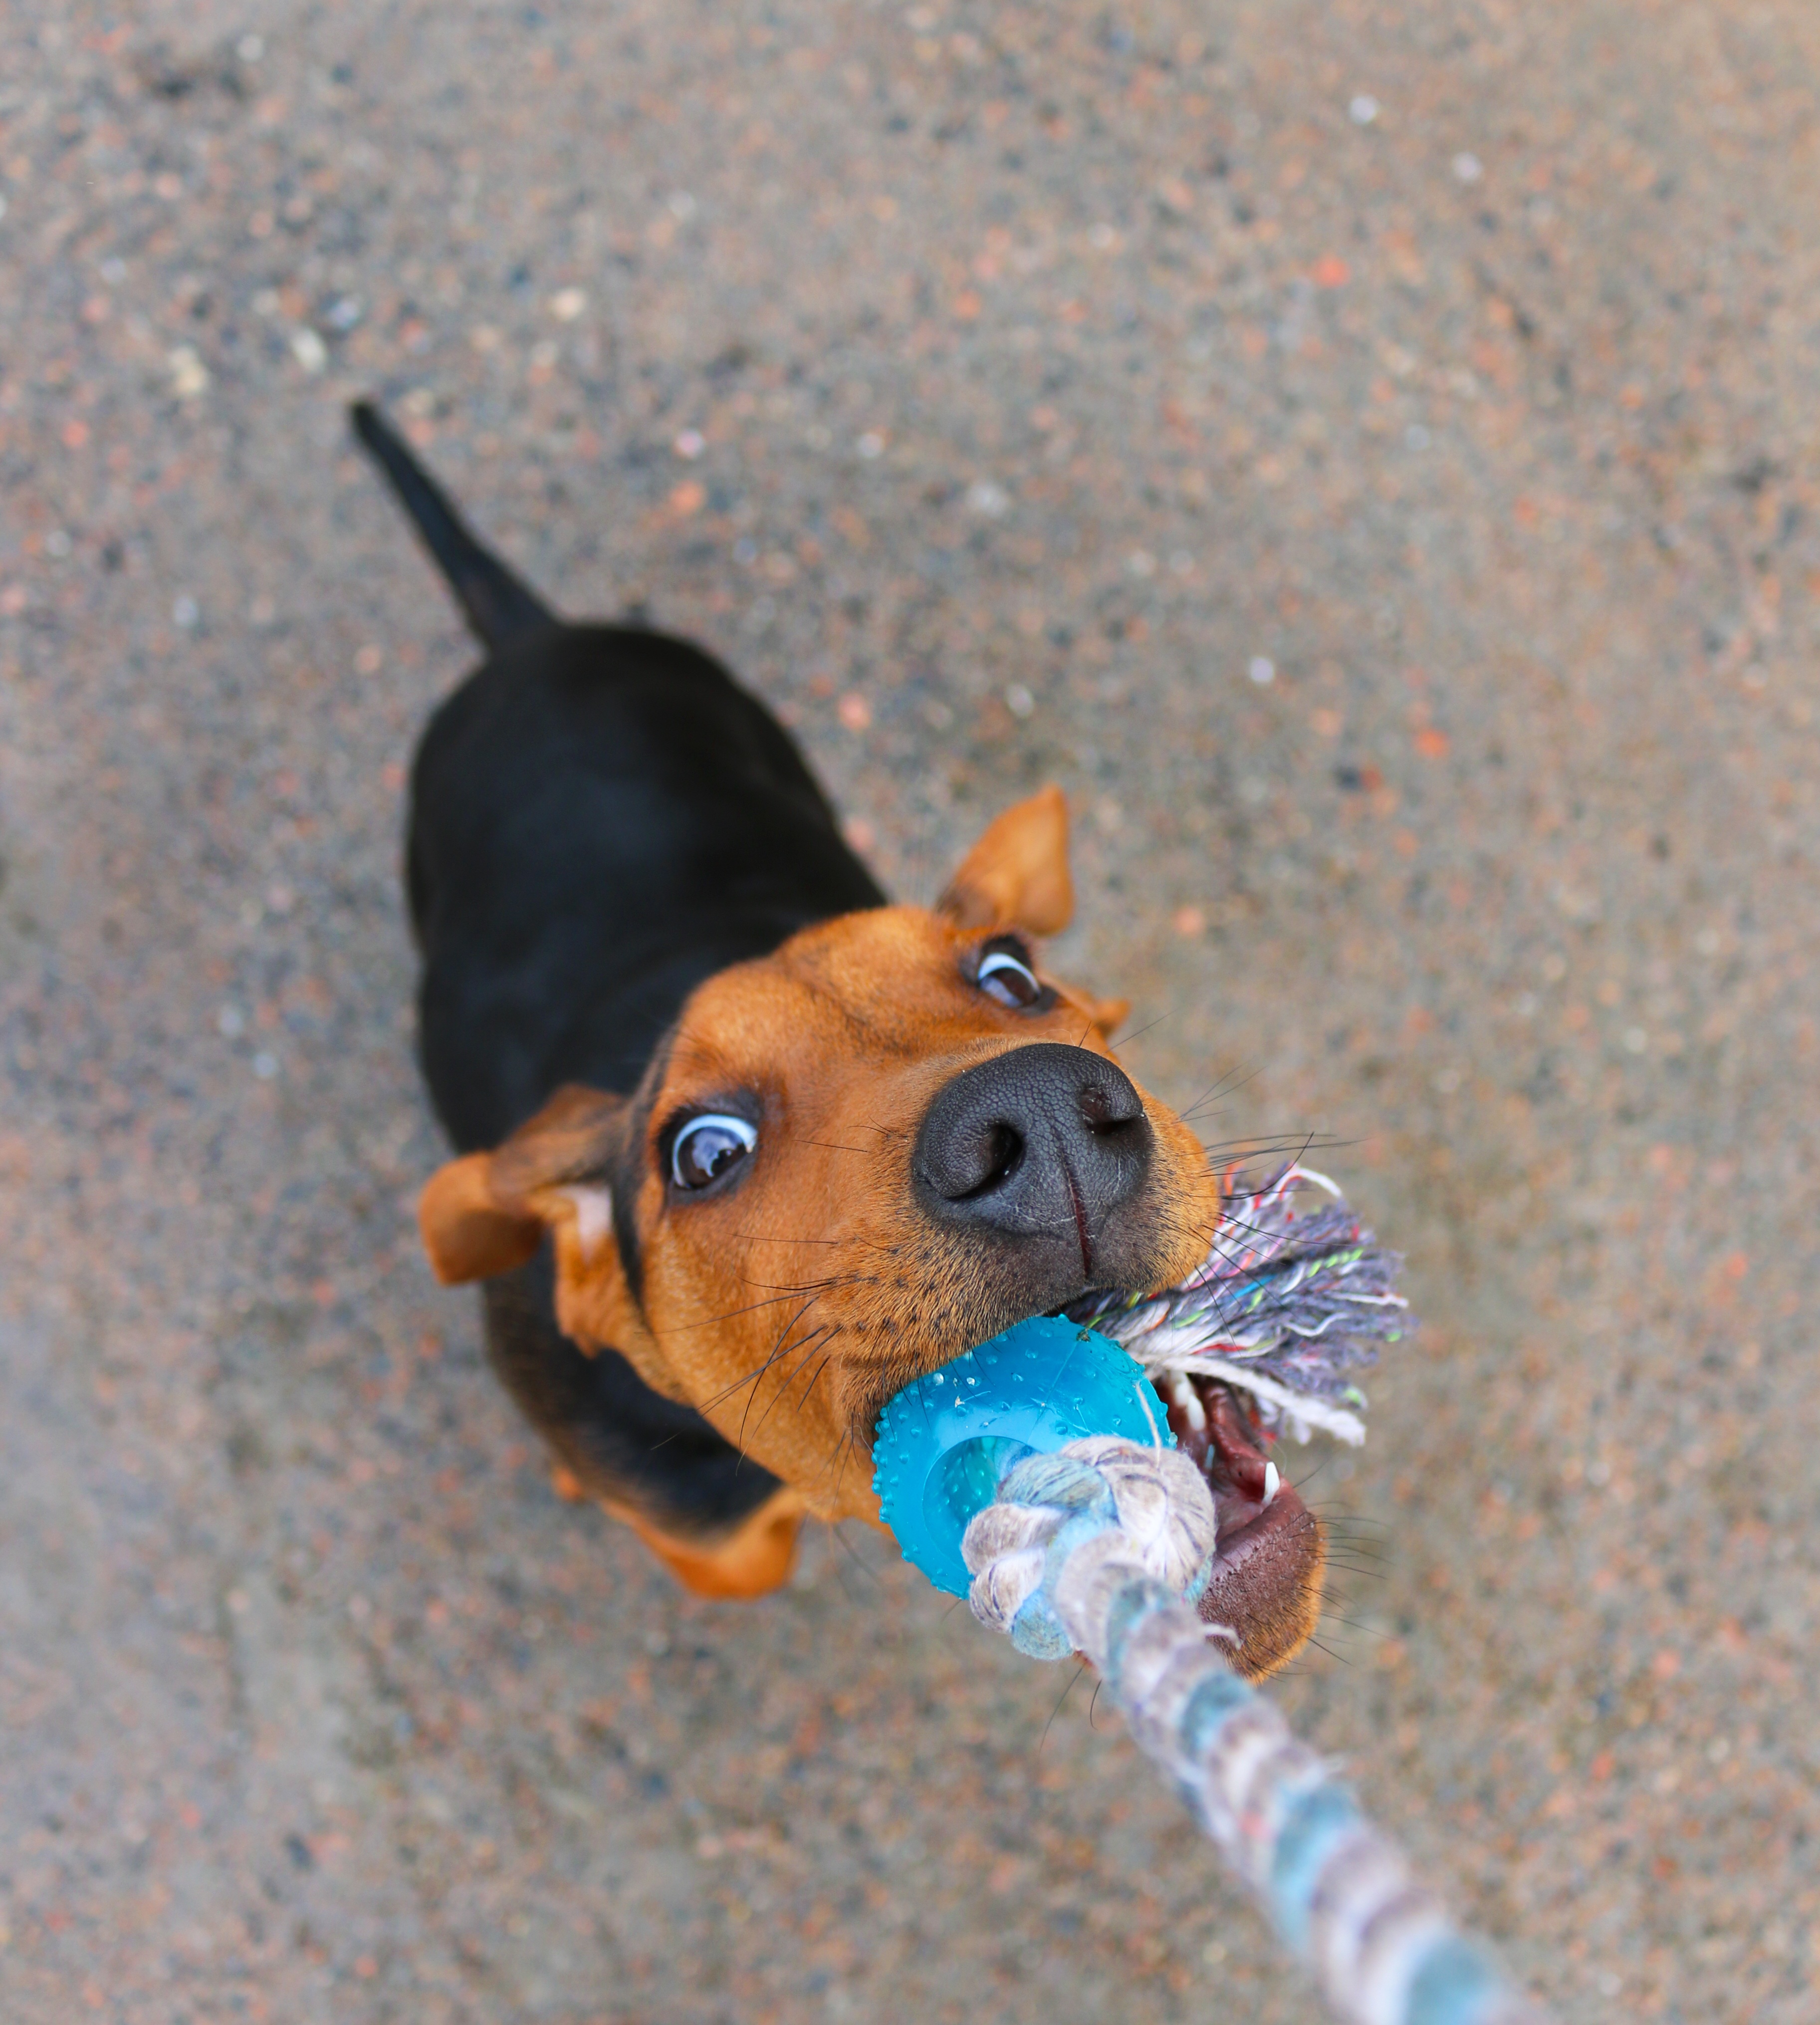
play, puppy, dog, mammal, hound, animals, vertebrate, hunting, tug of war, schillerst vare, busa, dog like mammal